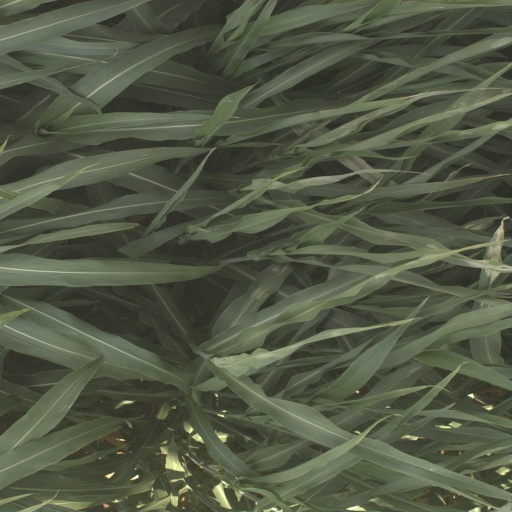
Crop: sorghum